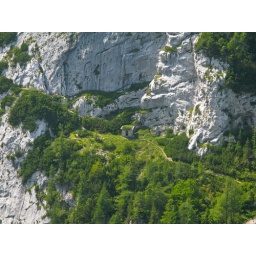
Little house in mountains